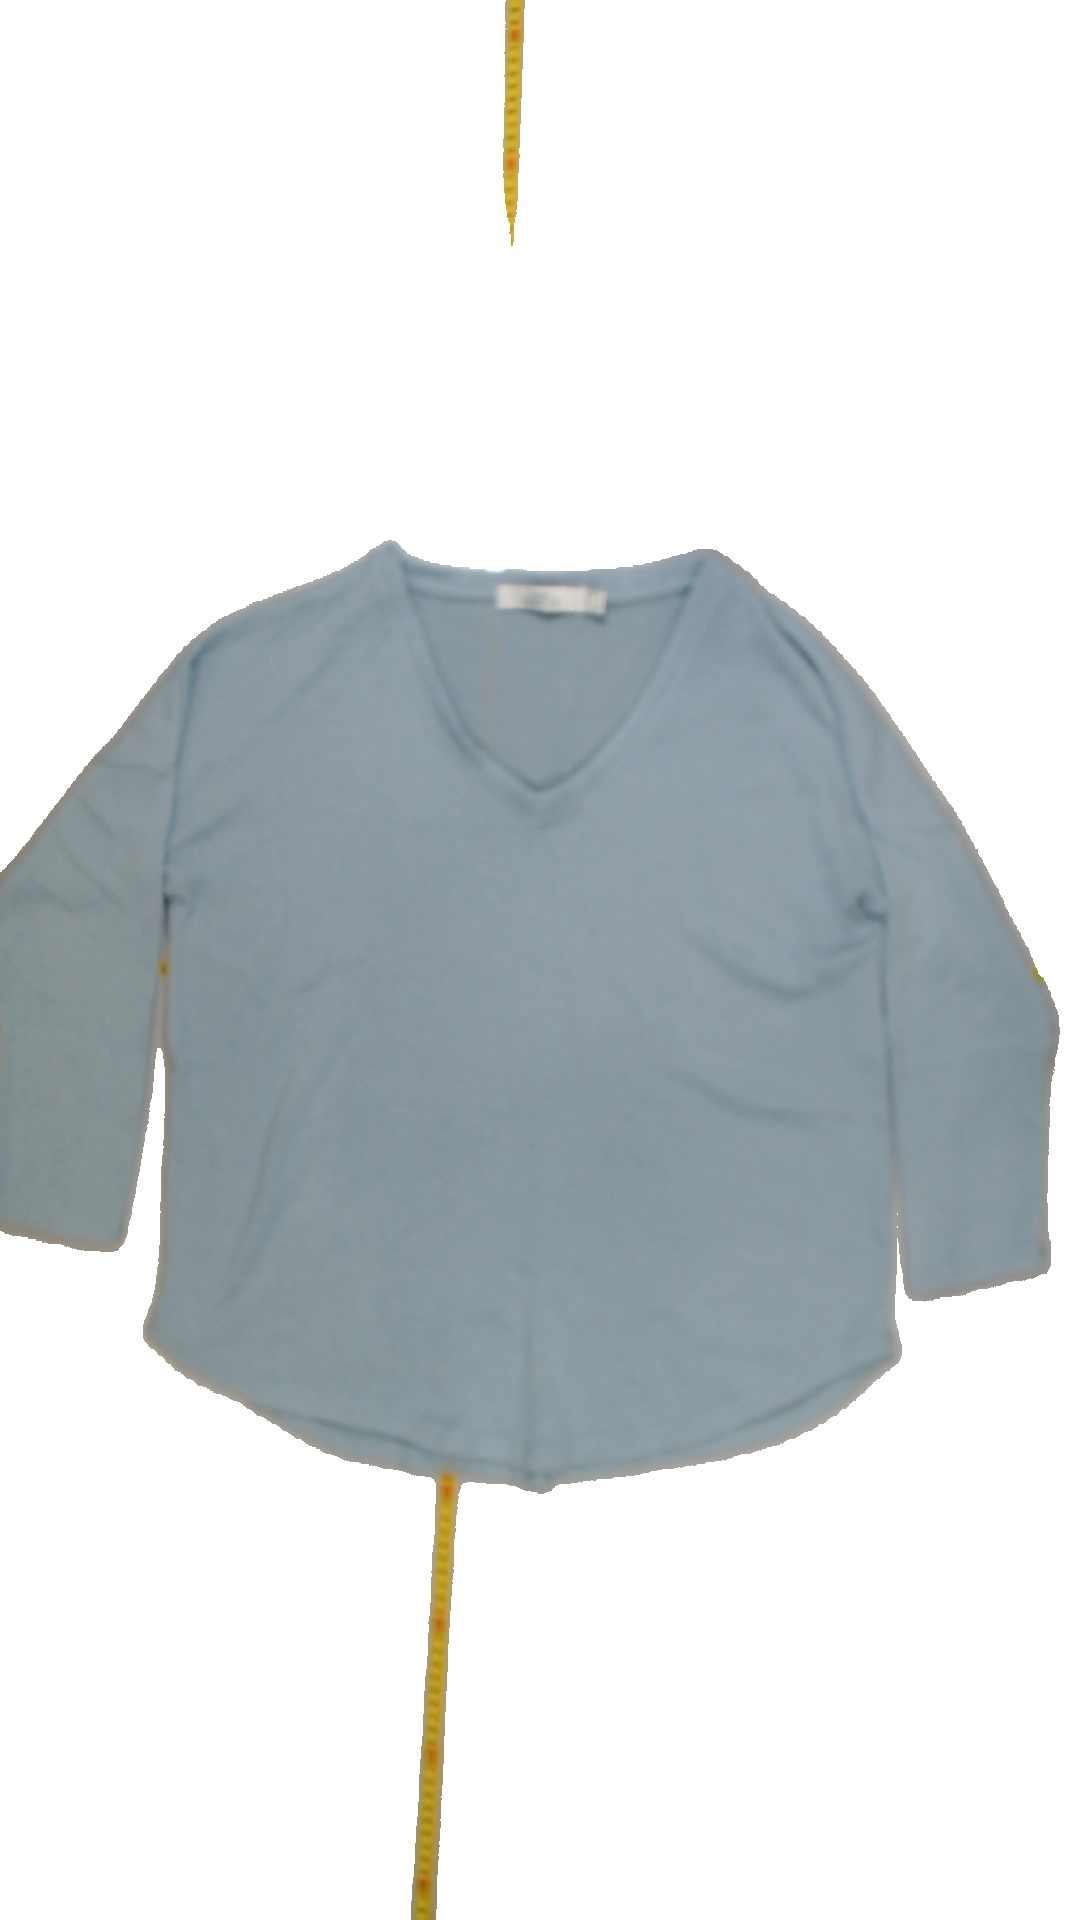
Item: Shirt (Ladies)
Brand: Not Applicable
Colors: Blue
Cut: Regular, V-collar
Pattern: Plain
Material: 76%polyester 24%cotton
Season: All
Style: No trend
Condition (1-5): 3
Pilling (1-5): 2
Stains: No
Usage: Export
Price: <50